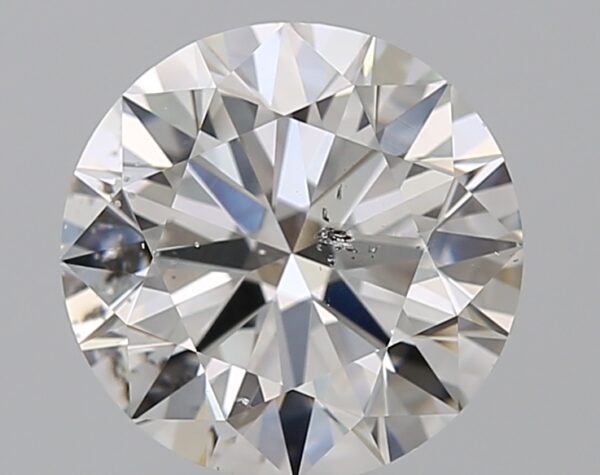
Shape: round
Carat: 2
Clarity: SI2
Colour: F
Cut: EX
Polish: EX
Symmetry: EX
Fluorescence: M
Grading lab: GIA
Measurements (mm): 8.02 x 8.08 x 4.94